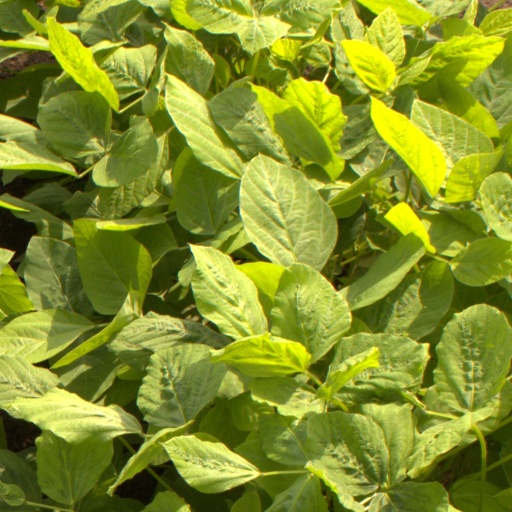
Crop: soybean